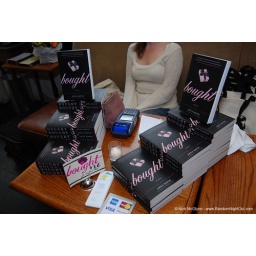
I loved the little sign they made in the same font of the book cover